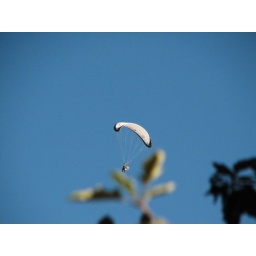
these guys buzzed over at about 8am across a perfect blue sky - so jealous!